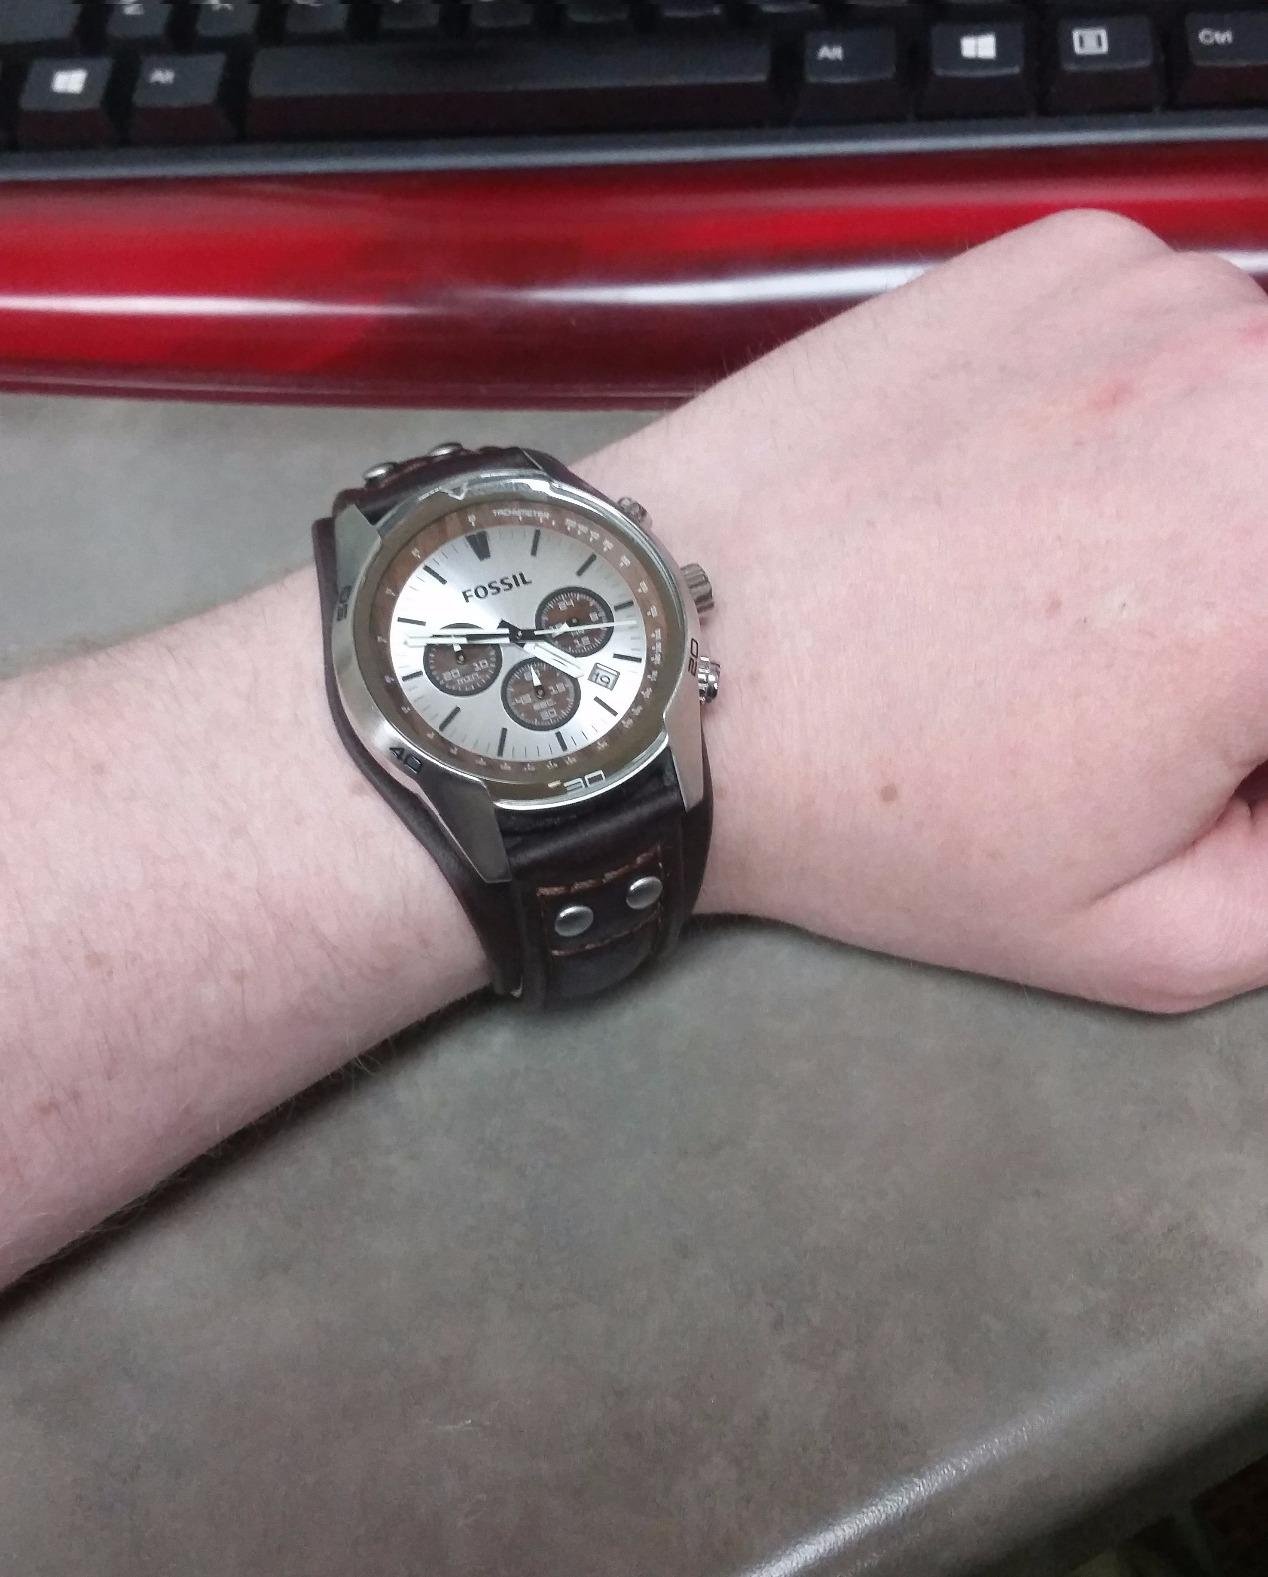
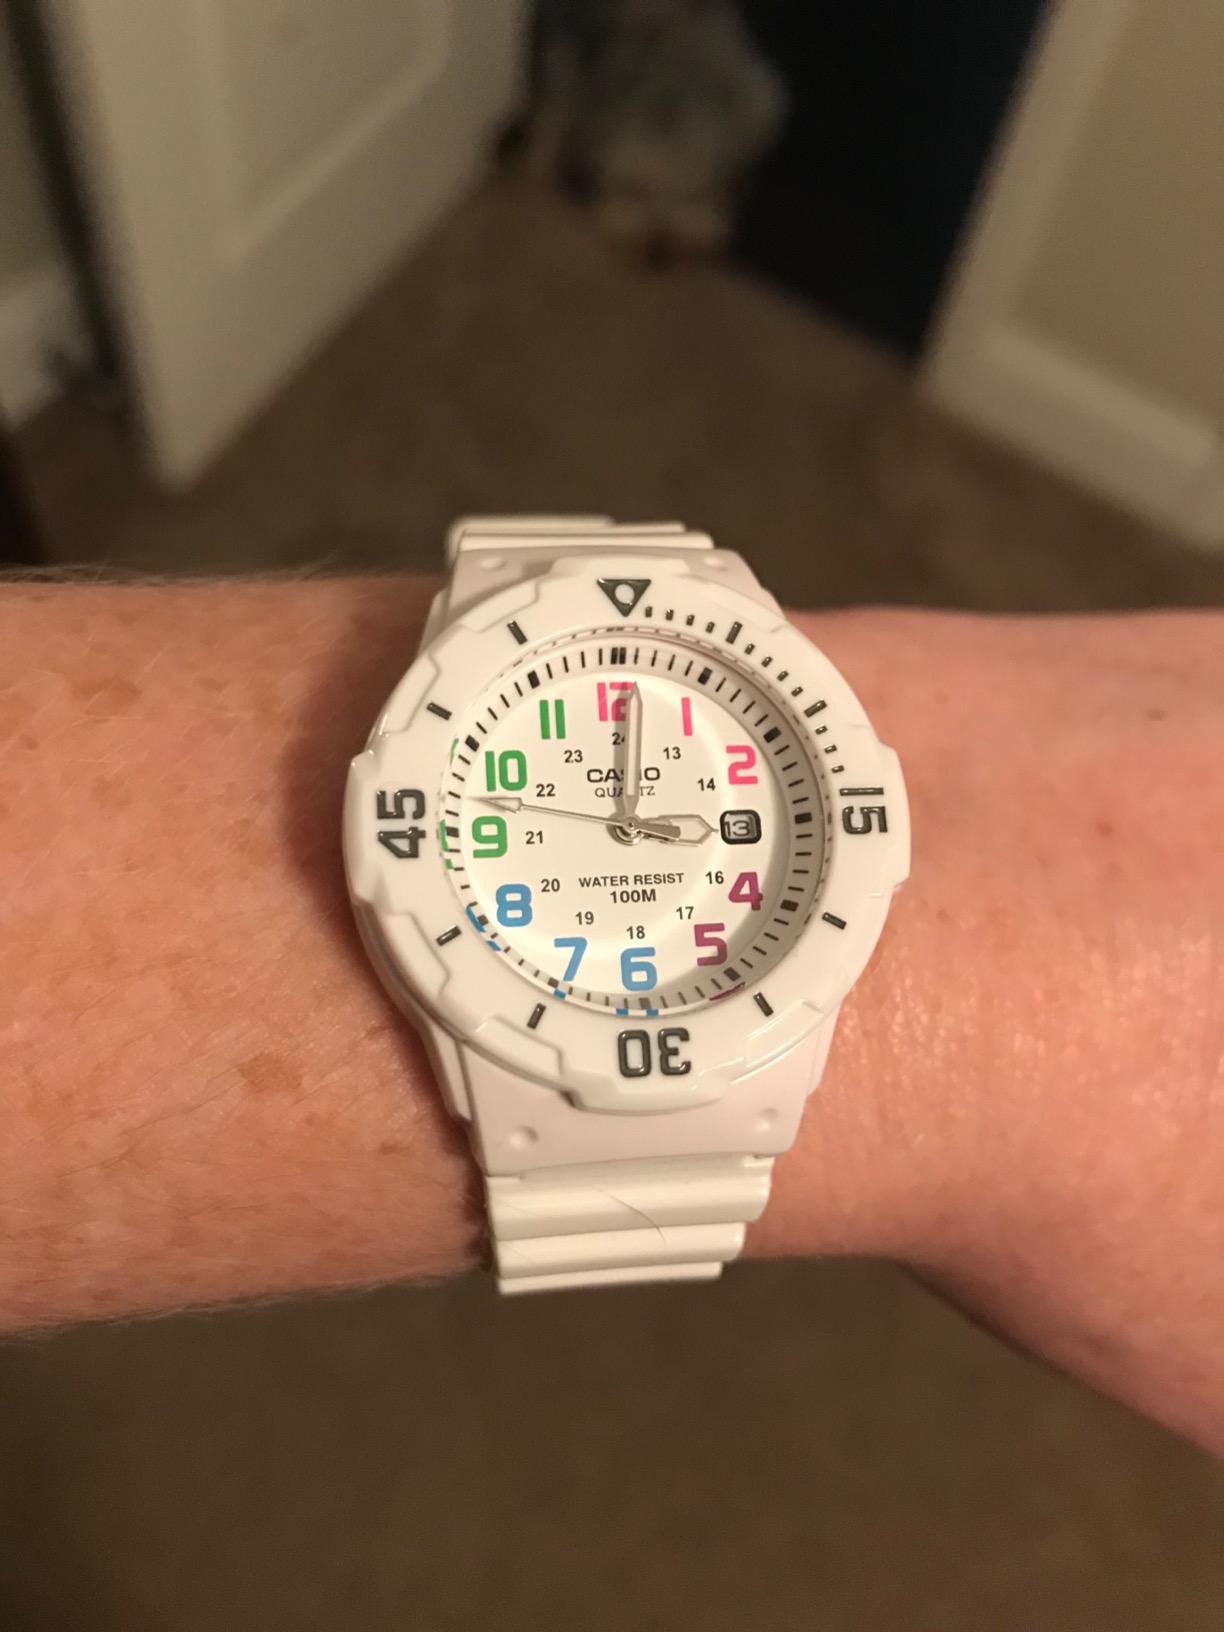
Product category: accessories_watch
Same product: no